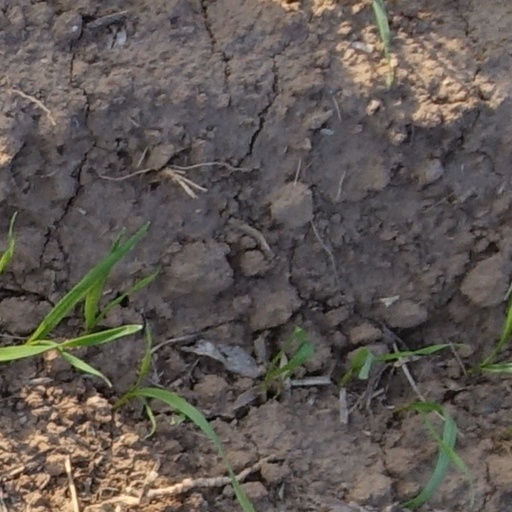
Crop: wheat